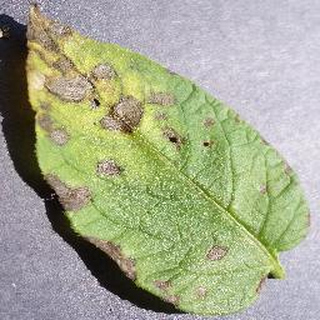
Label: potato_early_blight